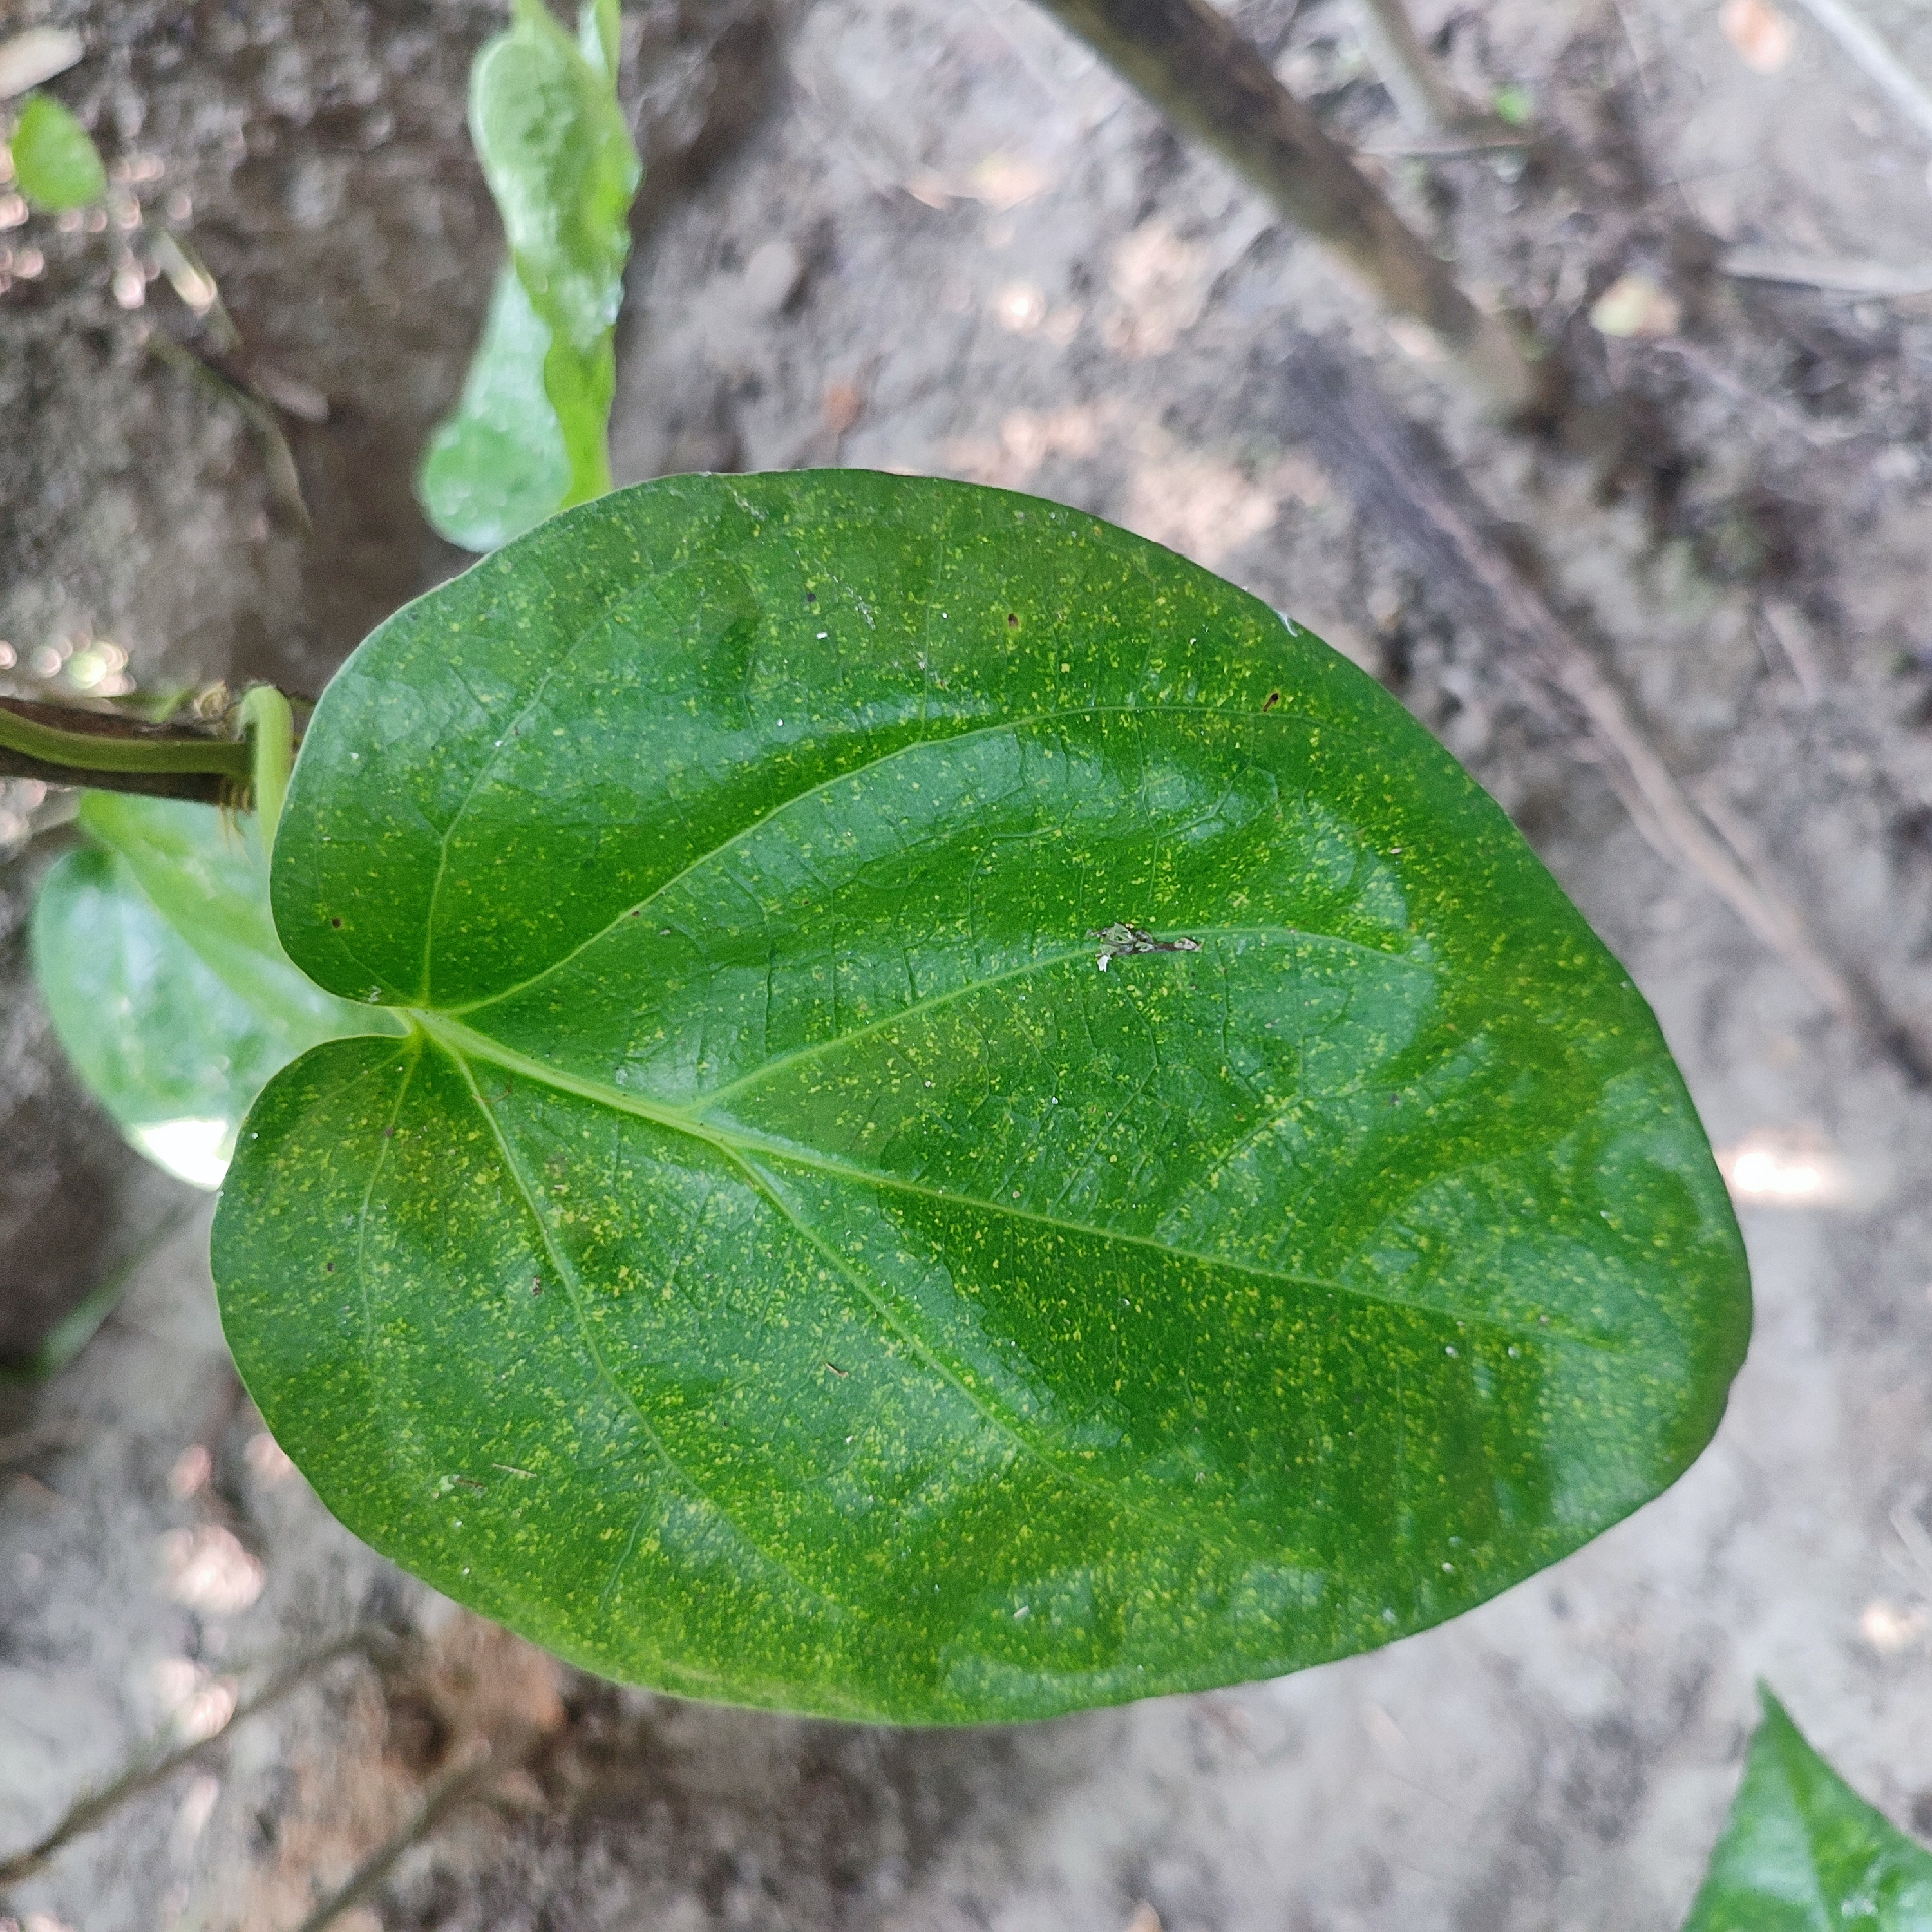
Label: Healthy_Leaf